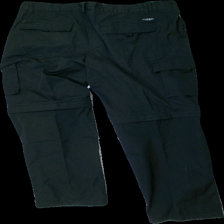
View: back
Type: Trousers
Category: Men
Brand: Not in the list
Brand text on label: Murrey
Colors: Black
Material: 61% Polyester 39% Cotton
Cut: Regular
Damage: damaged color
Damage location: top right
Price range: <50
Recommended usage: Export
Description: Black trousers